José Canalejas y Méndez

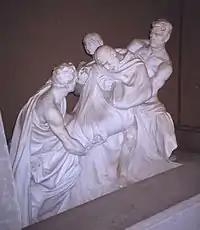
Tomb of José Canalejas in the "Panteón de Hombres Ilustres, Madrid"

José Canalejas y Méndez (31 July 1854 – 12 November 1912) was a Spanish politician, born in Ferrol, who served as Prime Minister of Spain from 1910 until his assassination in 1912.